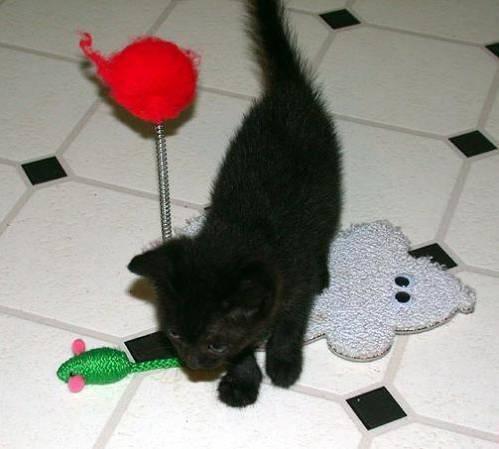
cat